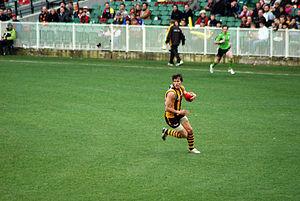
Le football australien, officiellement Australian football, également surnommé footy ou encore Australian rules, est un sport collectif qui se joue principalement au pied avec un ballon ovale. Il oppose deux équipes de dix-huit joueurs dans un stade ovale ou un terrain de cricket. L'objectif de chaque formation est de mettre le ballon ovale dans les buts adverses à l'aide des pieds et de le faire plus souvent que l'autre équipe.